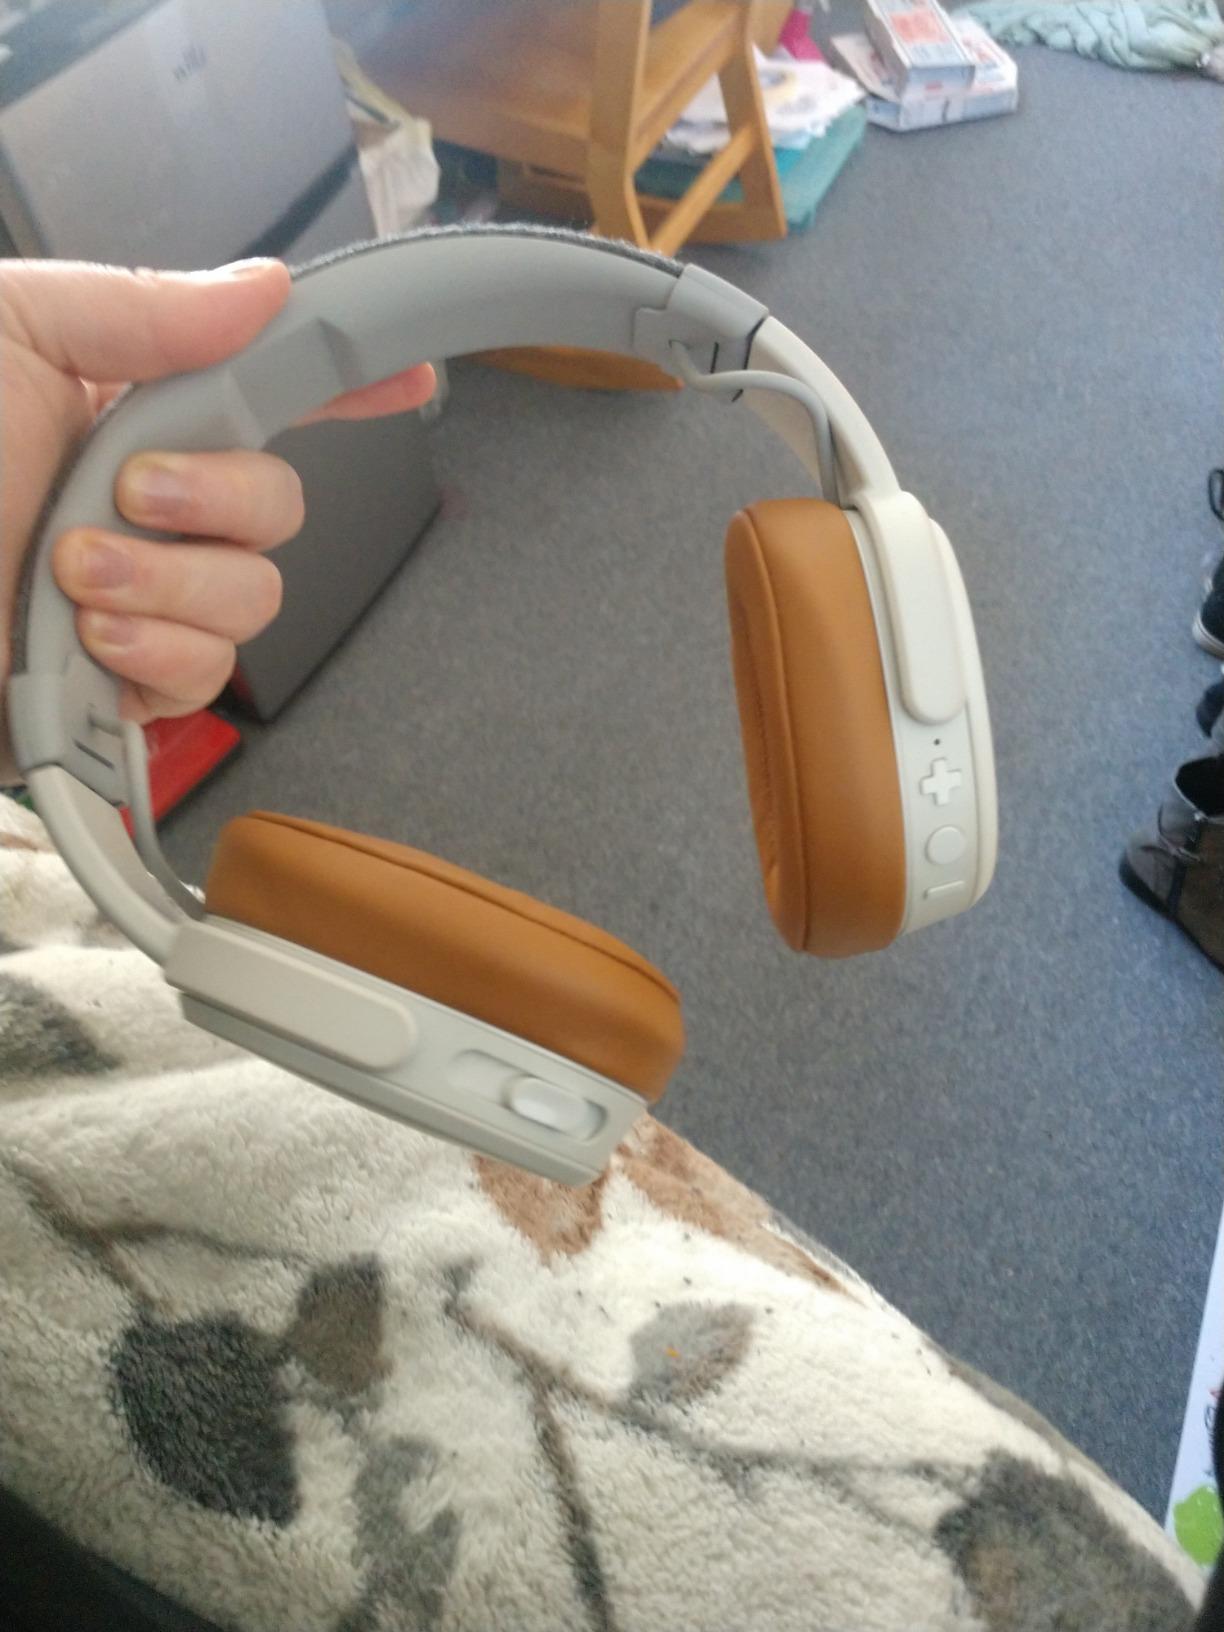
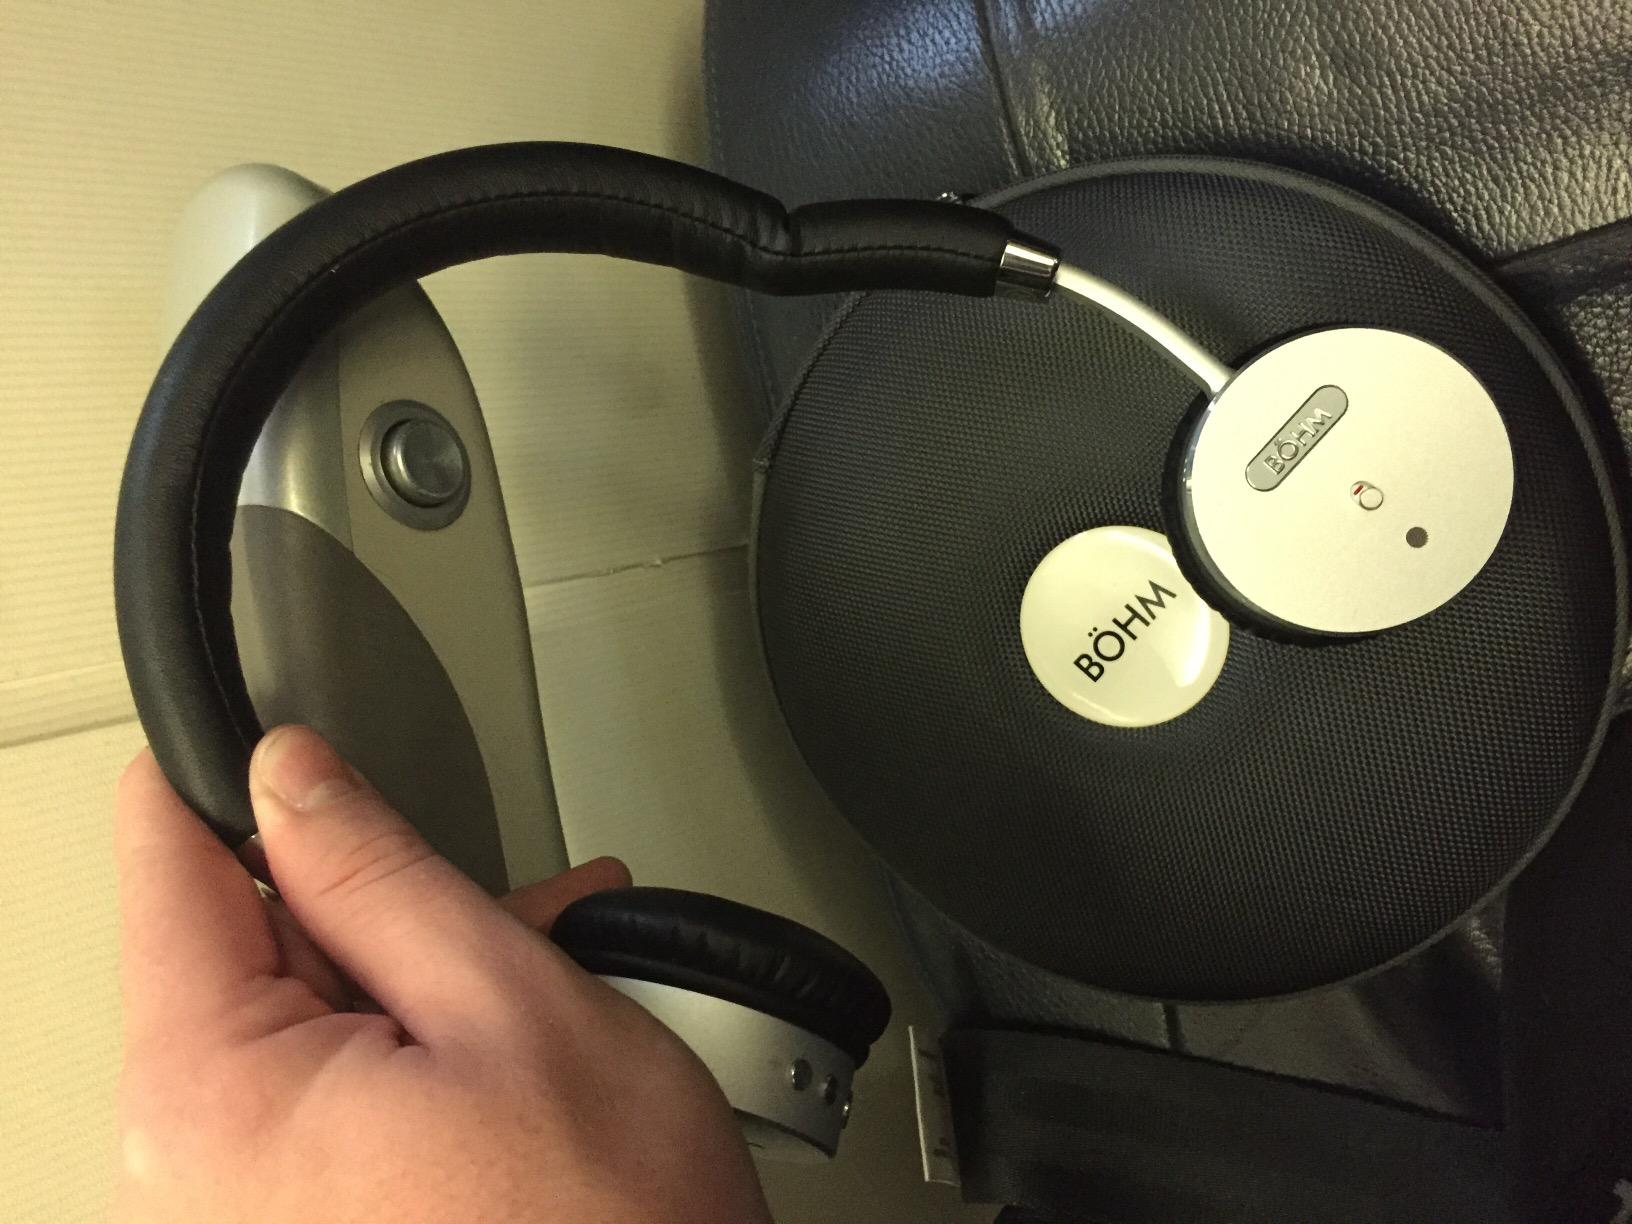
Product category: headphones
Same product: no